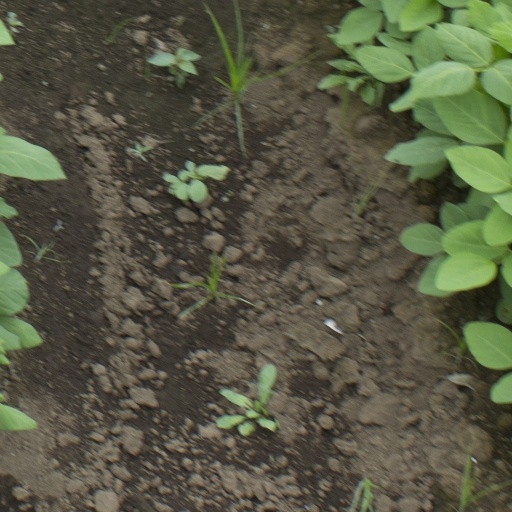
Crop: soybean